Question: Please indicate a possible affordance area of the chair that can be used for sitting
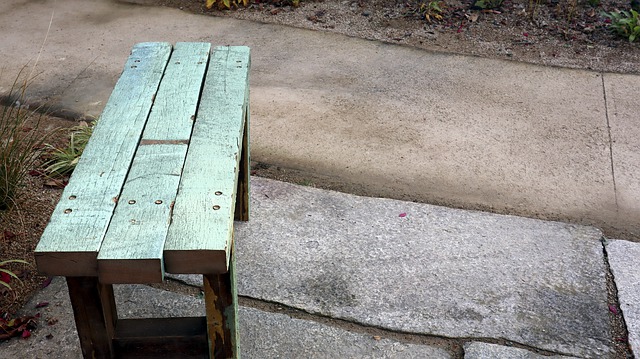
Answer: [33, 41.5, 259, 252.5]